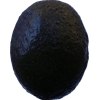
Label: black_avocado